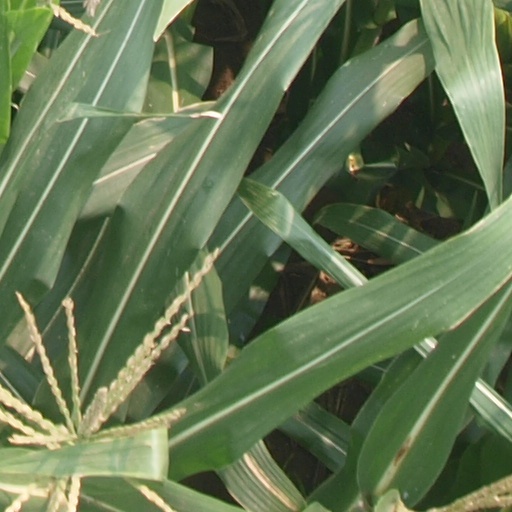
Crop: maize; corn